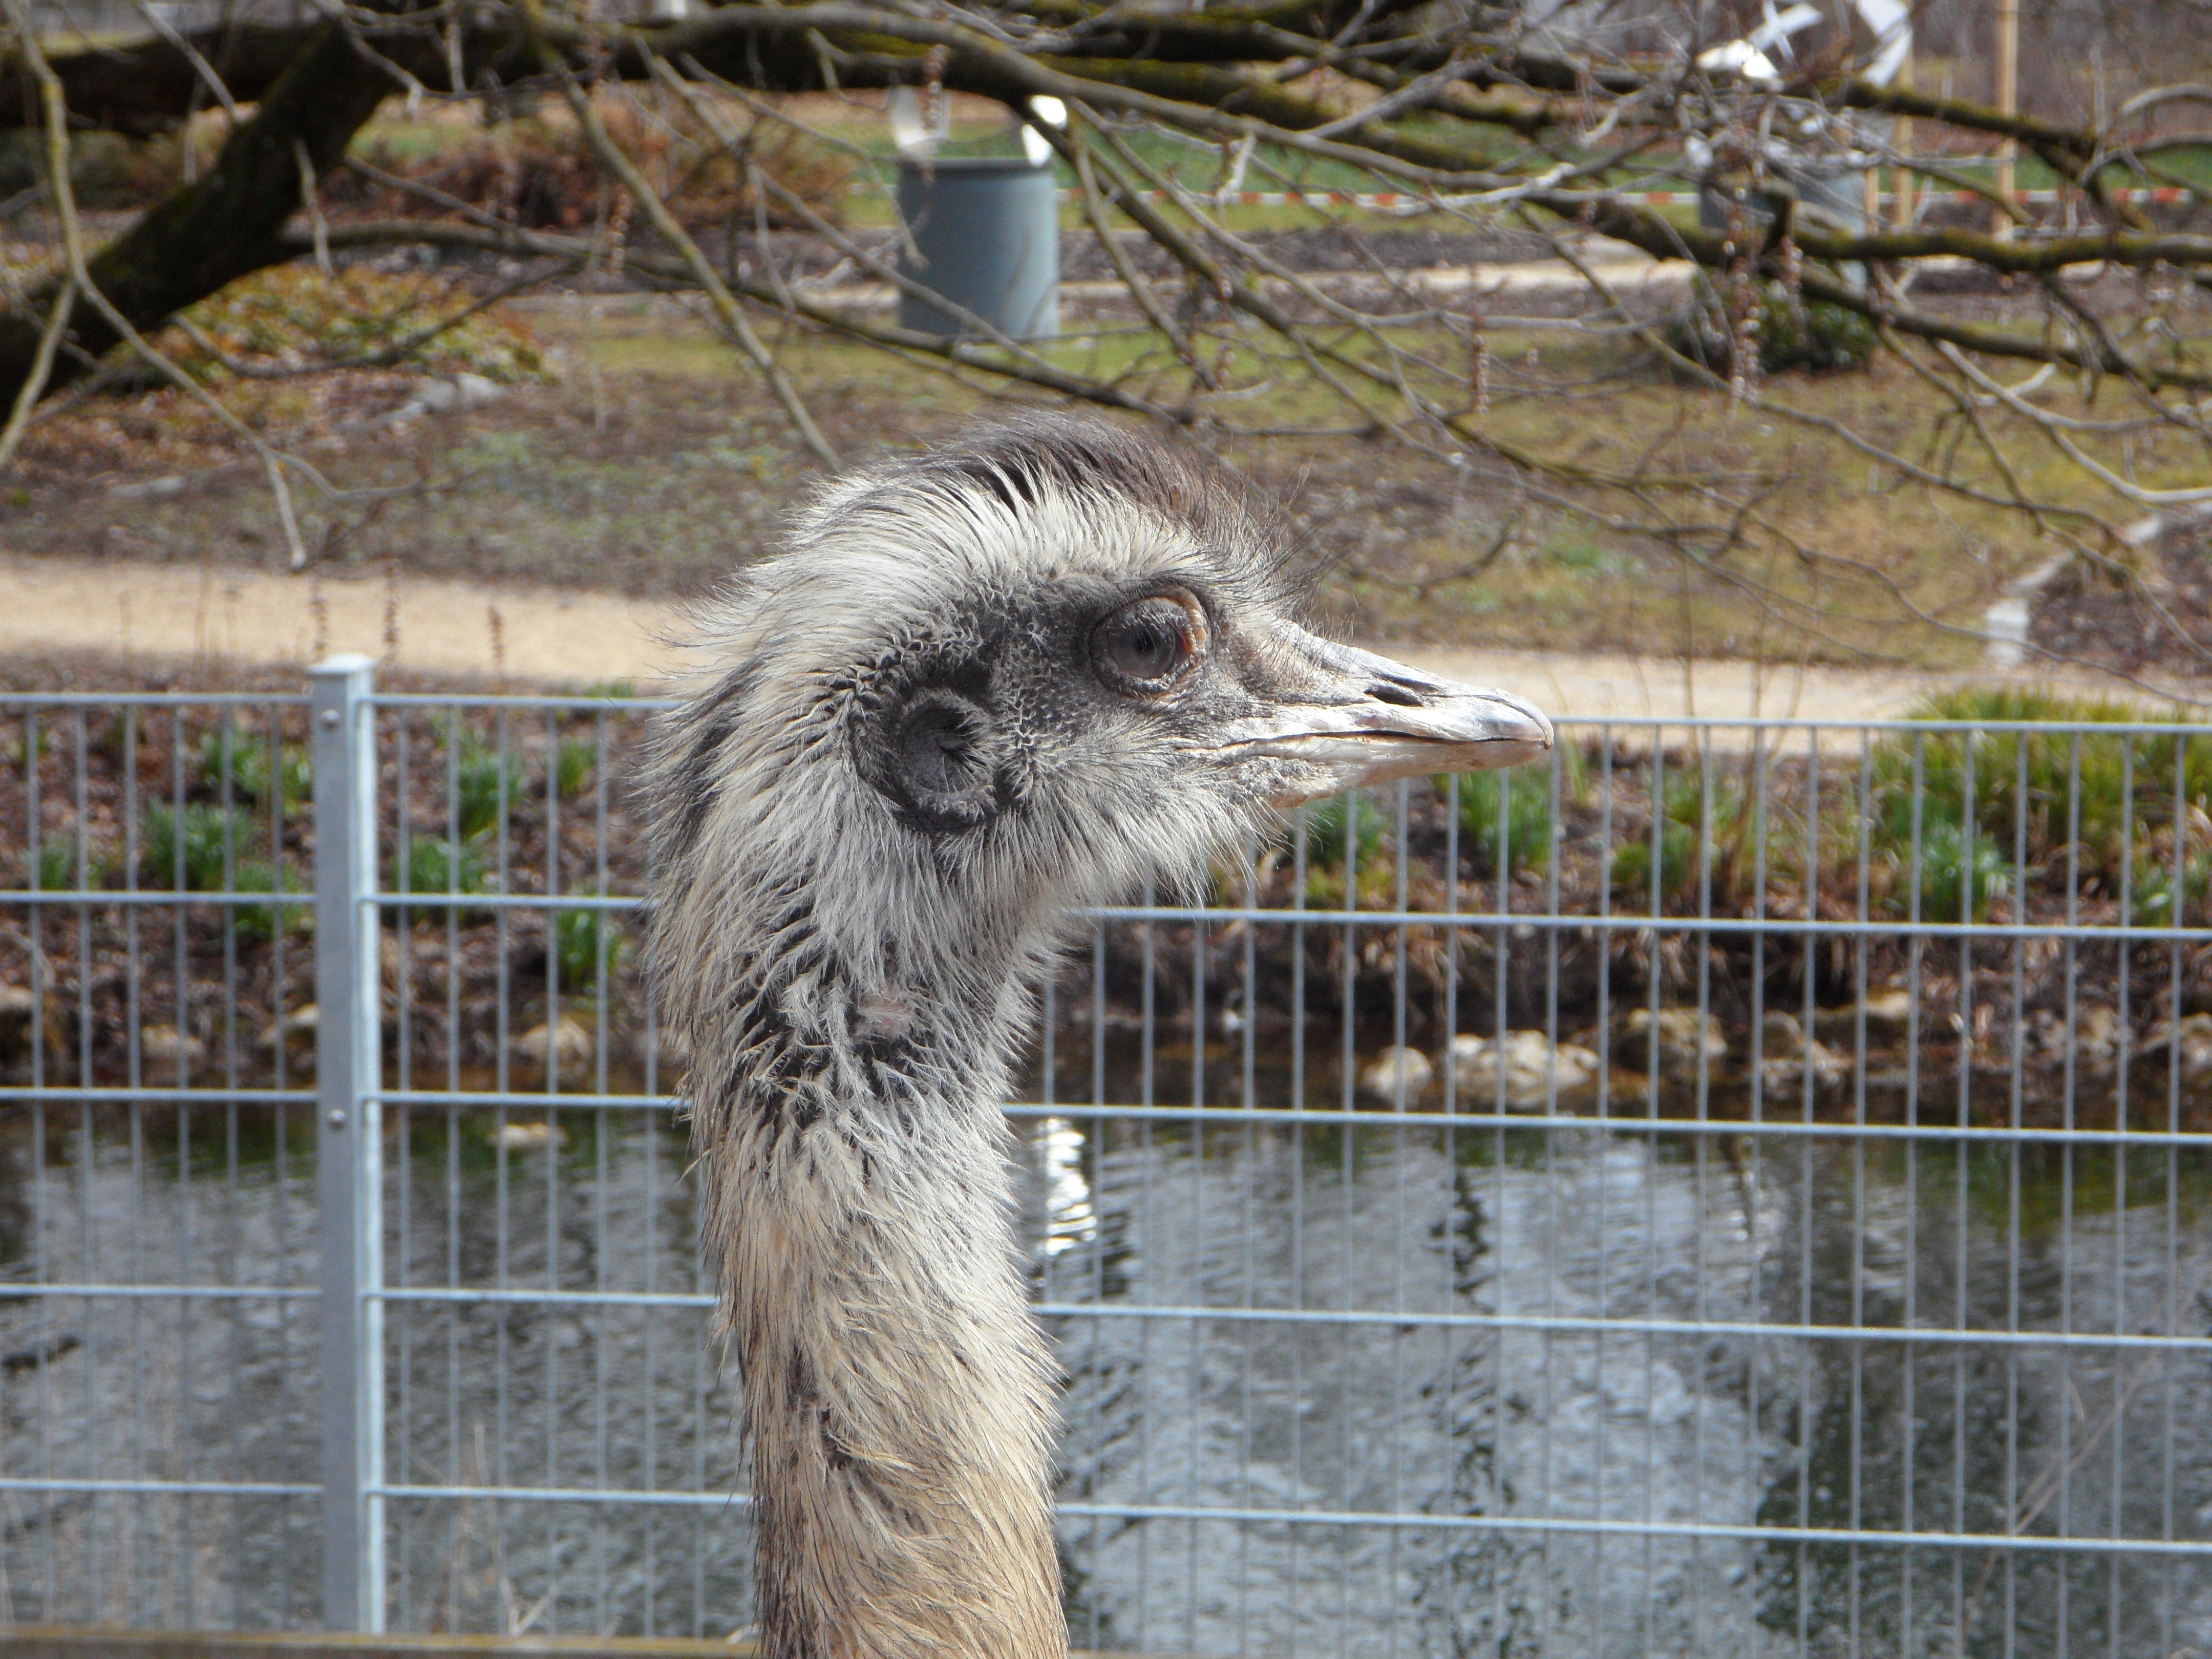
bird, wildlife, zoo, beak, ostrich, fauna, emu, head, vertebrate, cheeky, bill, ratite, rhea bird, flightless bird